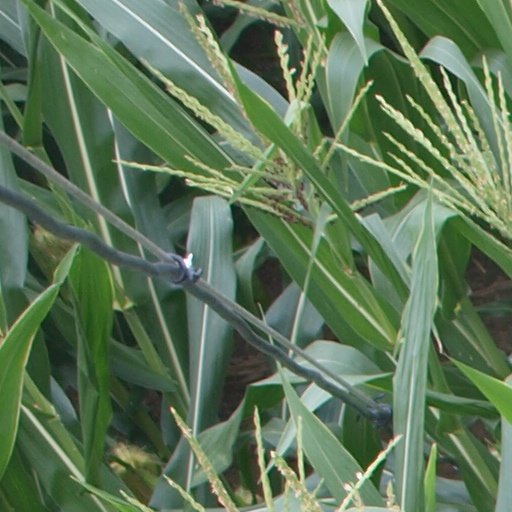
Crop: maize; corn